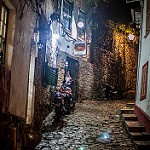
Scene: Outdoor